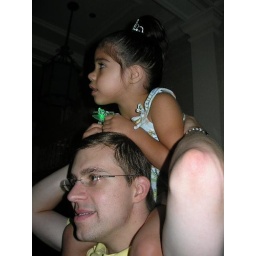
watching SpectroMagic from the best seat in the house